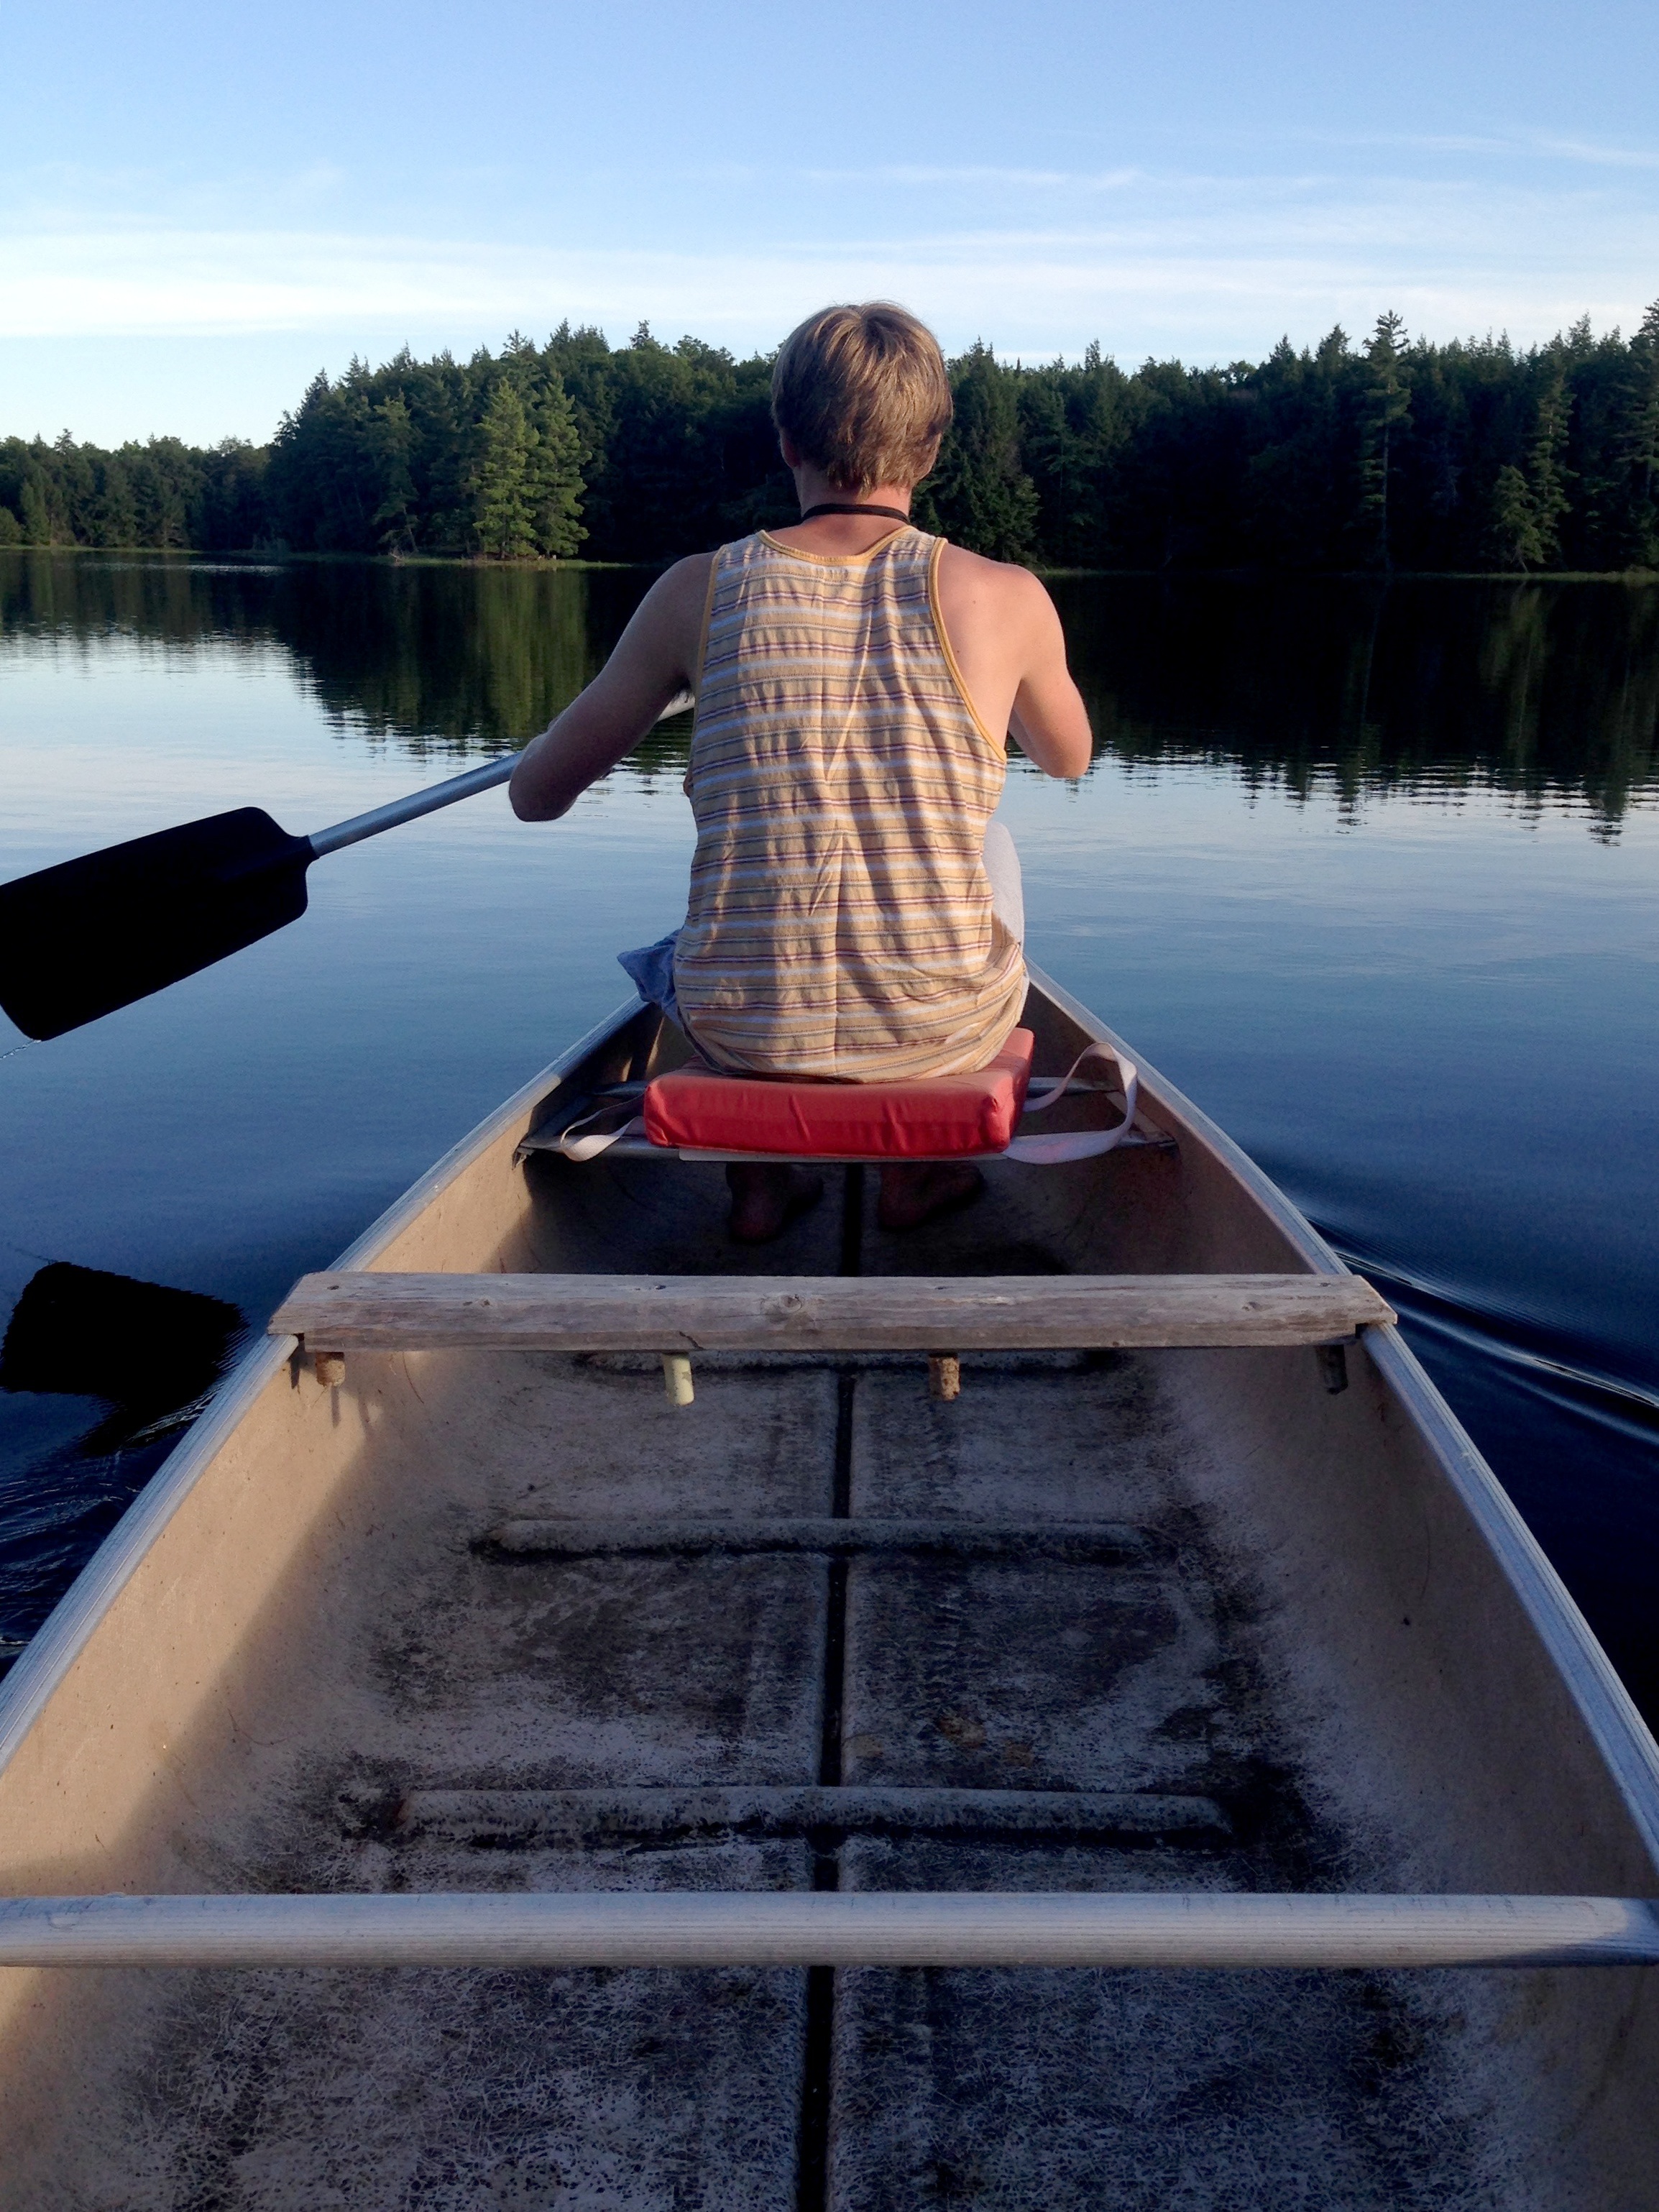
water, outdoor, boat, lake, alone, canoe, recreation, paddle, reflection, vehicle, boating, paddling, exploring, watercraft, rowing, active, canoeing, skiff, watercraft rowing